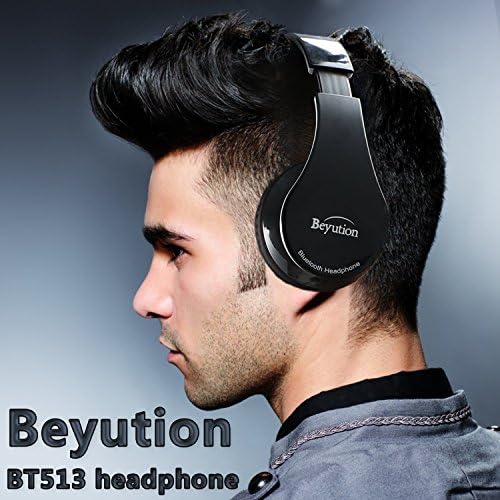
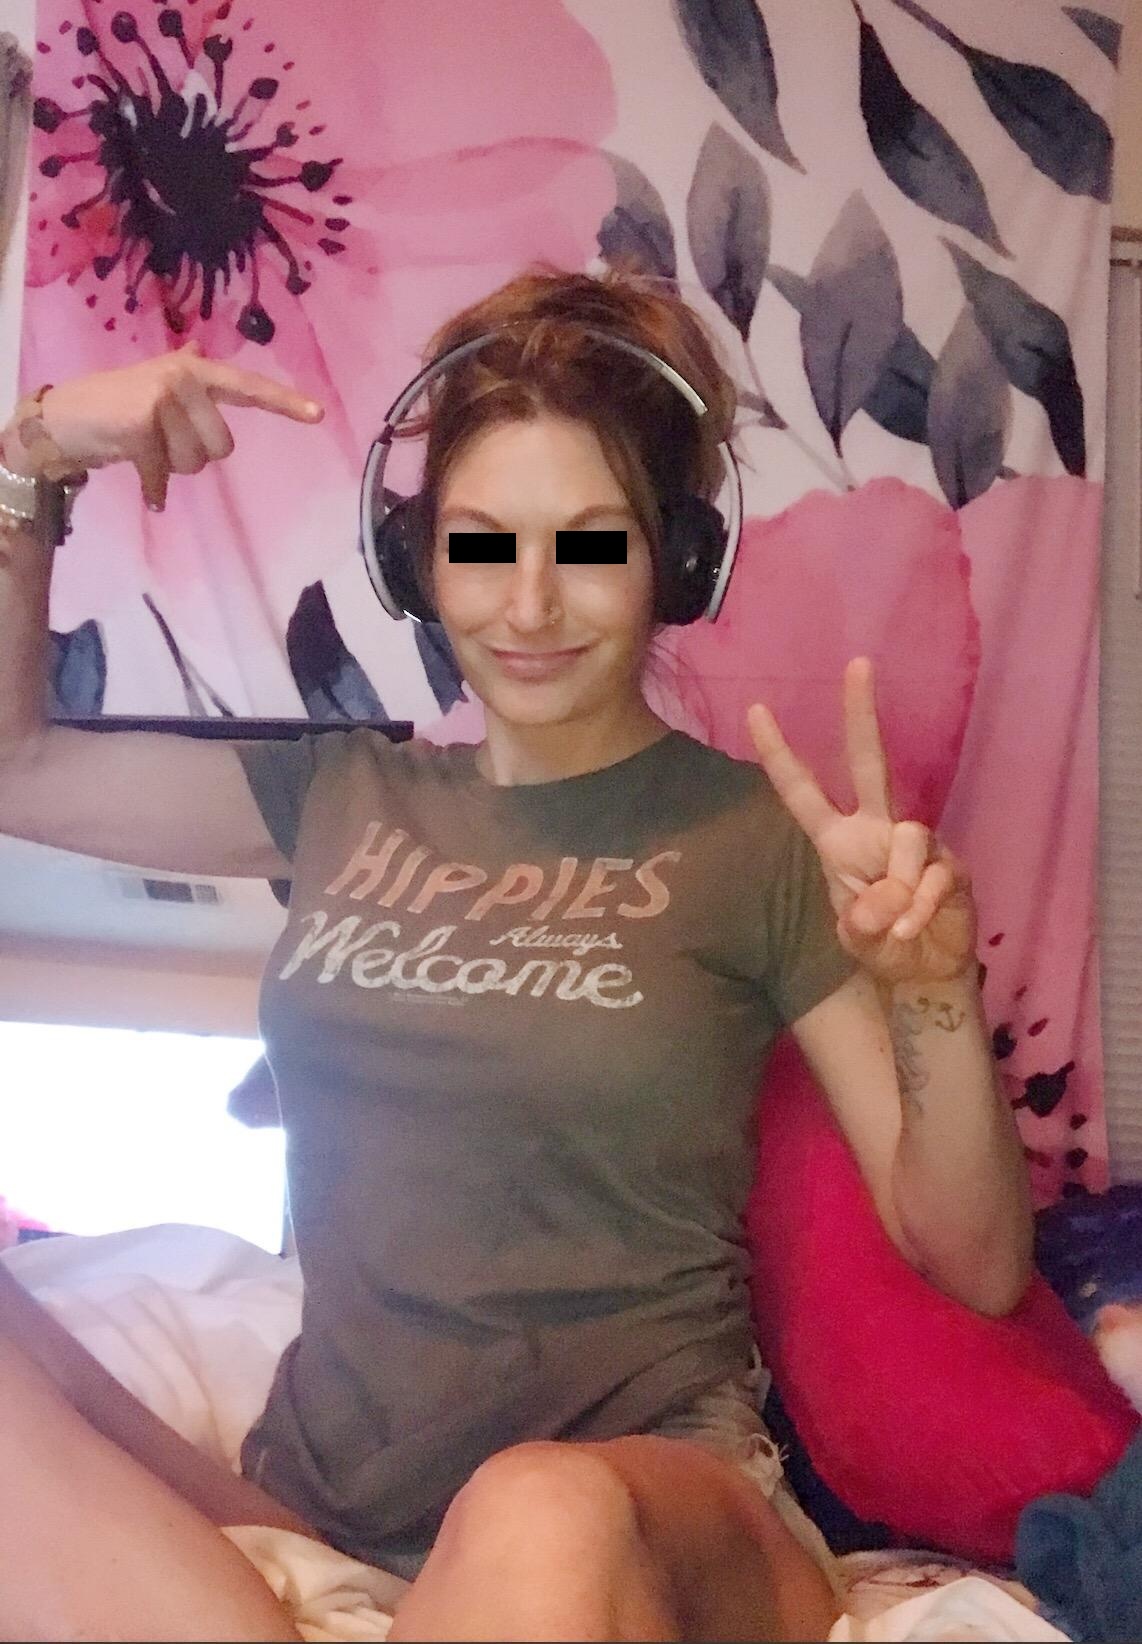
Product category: headphones
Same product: yes